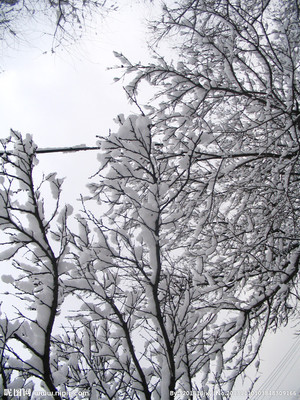
Weather: snow or frosty